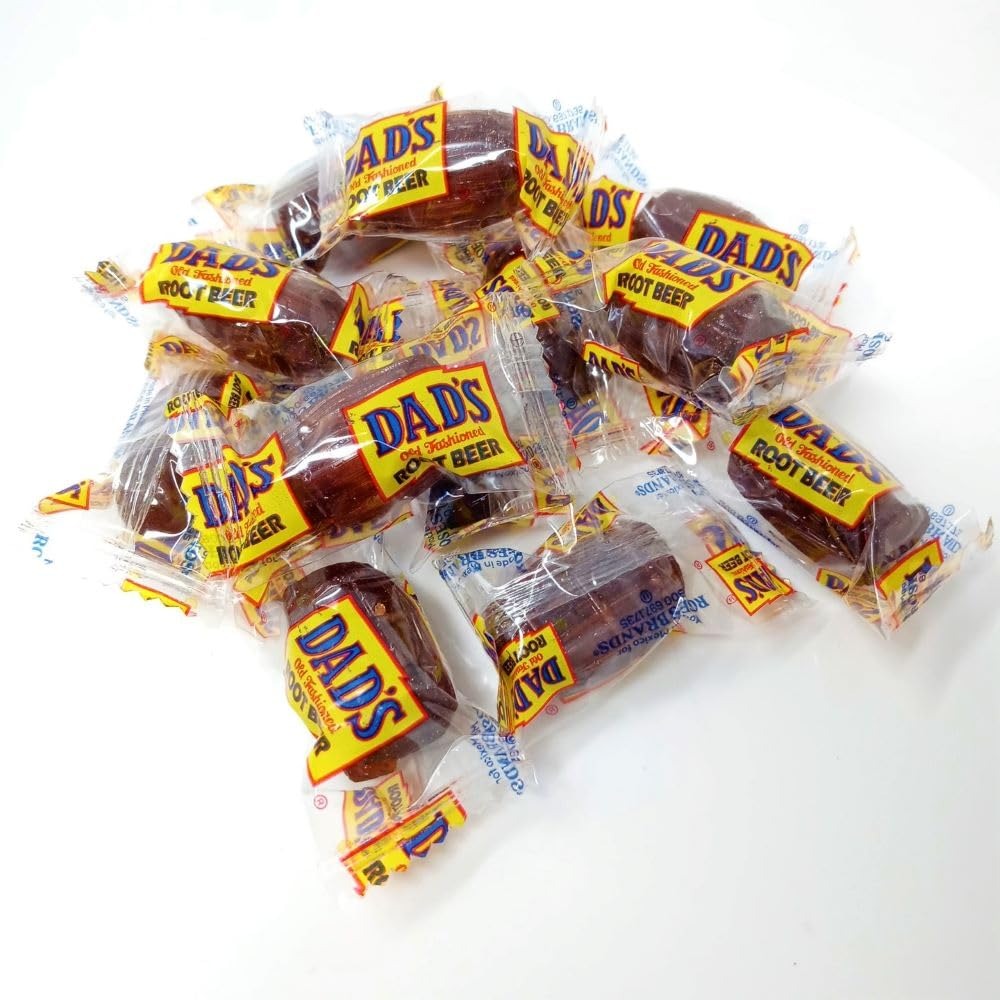
Item Name: DAD's Root Beer Barrels 2 pounds wrapped hard candy 100 pieces of candy
Bullet Point 1: Hard candy
Bullet Point 2: Sweet flavor
Bullet Point 3: Nostalgic
Product Description: Relive the classic flavor of root beer with DAD’s Root Beer Barrels. These hard candies are sweet and nostalgic, making them a delightful treat for any occasion. Available for purchase at Beulah’s Candyland.
Value: 32.0
Unit: Ounce

Price: 24.8